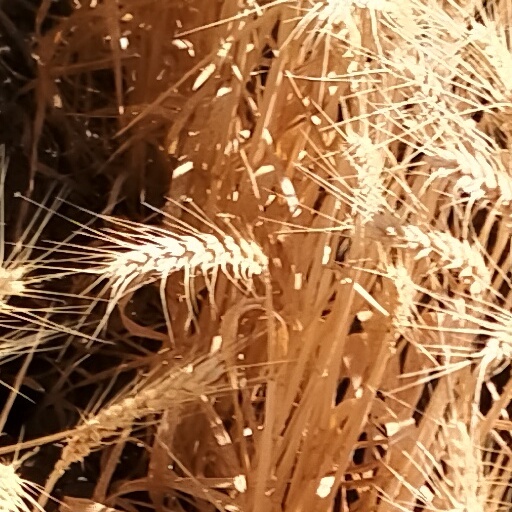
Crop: wheat